Answer in natural language. Consider the 3D positions of the objects in the scene and not just the 2D positions in the image. Is the centerpoint of  Doorway (marked A) at a higher height than dark brown wooden dresser with six drawers (marked B)? Choose between the following options: yes or no
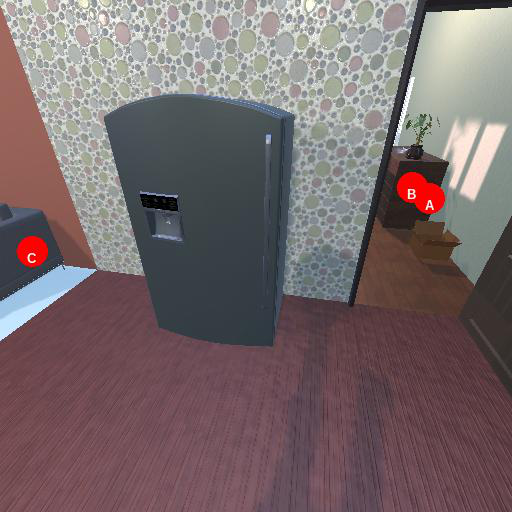
<answer>no</answer>